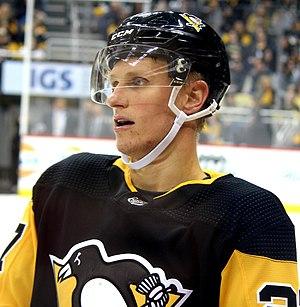
Nick Bjugstad est un joueur professionnel américain de hockey sur glace. Il est le neveu de Scott Bjugstad.